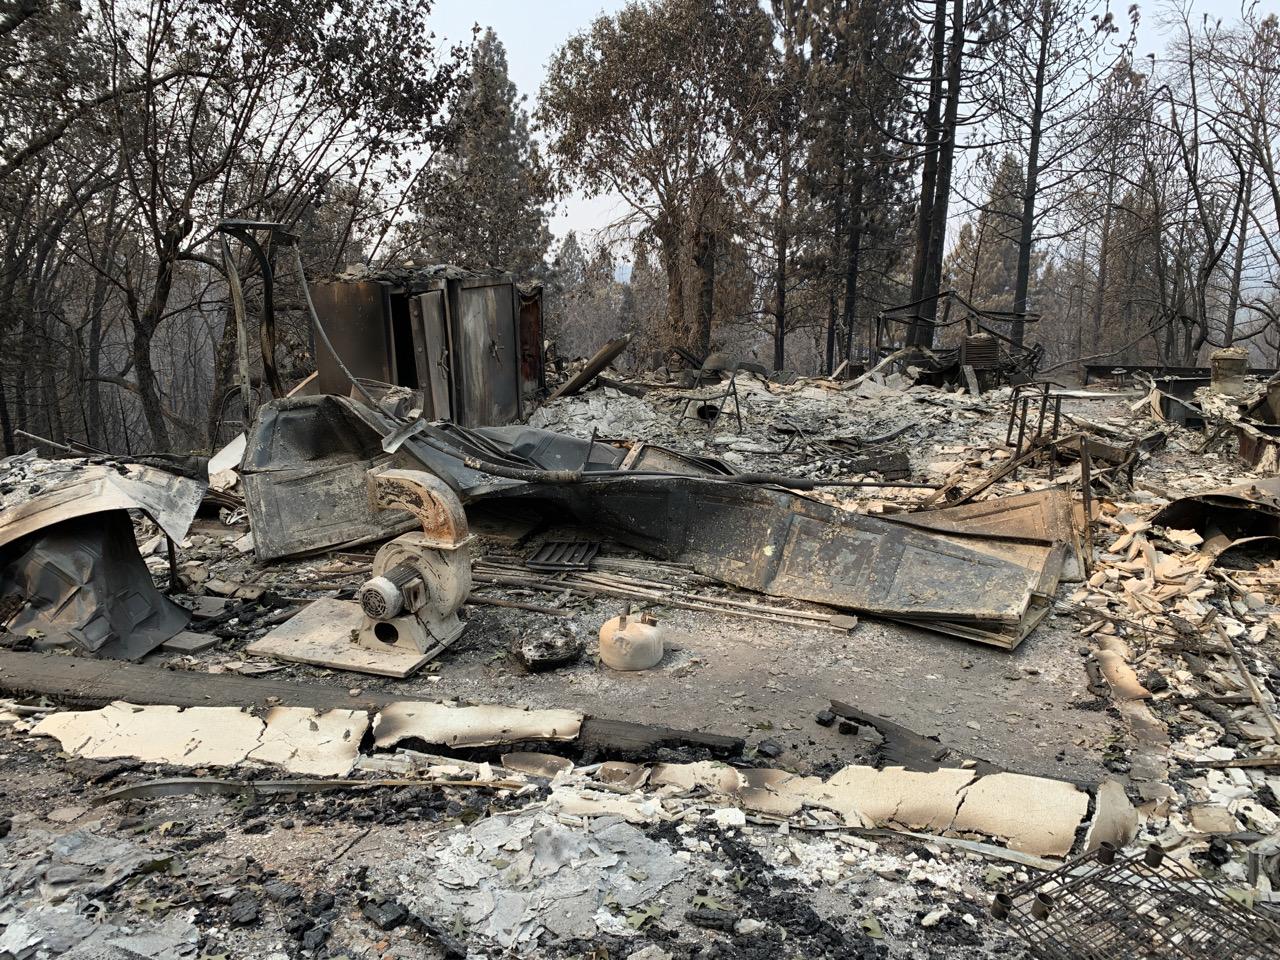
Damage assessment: destroyed